Broadford, Victoria

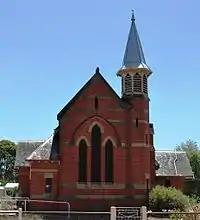
Broadford Presbyterian Church

Broadford has an oceanic climate (Köppen: Cfb), with hot, dry summers and cool winters. Average maxima vary from in January to in July, while average minima fluctuate between in February and in July. Precipitation is moderately low (averaging per annum), and is spread across 94.0 precipitation days. All climate data was sourced from Seymour, located north of Broadford.